KSAC-FM

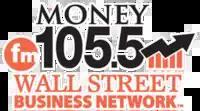
Logo as business station "Money 105.5"

On May 4, 2001, Salem bought KLNA and immediately replaced the dance format with a temporary simulcast of KFIA before putting in place Christian Contemporary as "105.5 The Fish". KKFS. But this attempt also had mixed results in its four years of existence, and in 2005 became KTKZ-FM, a simulcast of AM sister station KTKZ after Salem relocated KKFS to 103.9 FM. In 2008 Salem flipped KTKZ-FM to its Spanish Christian "Radio Luz" format and changed the call letters to KXMX-FM. On December 30, 2010, it would adopt a business news/talk format and become KSAC-FM.